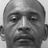
Emotion: neutral